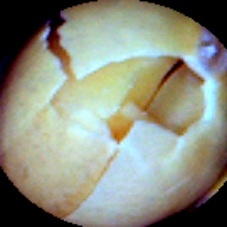
Label: Skin-damaged